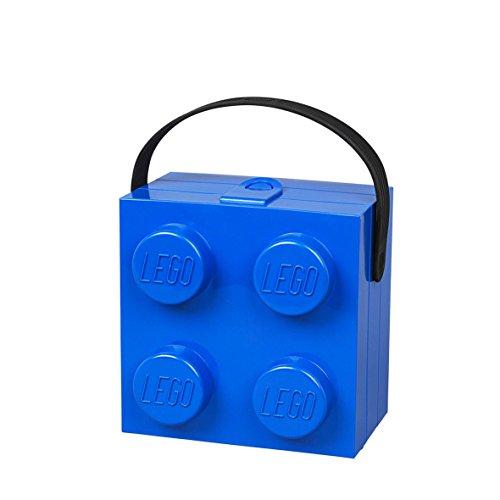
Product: LEGO 40240602 Lunchbox with Handle, Bright Blue
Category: Home & Kitchen | Kitchen & Dining | Storage & Organization | Travel & To-Go Food Containers | Lunch Boxes
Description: Other colors and sizes available.
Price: $12.64